Bay of Aarhus

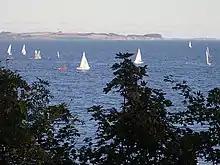
Bay of Aarhus

The Bay of Aarhus, or Aarhus Bay, is a Danish waterway by Aarhus in eastern Jutland.